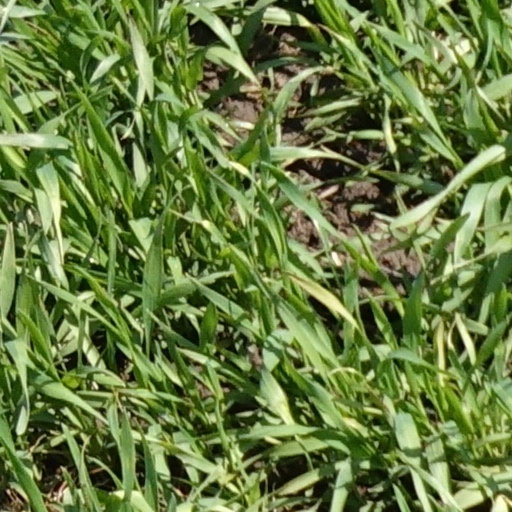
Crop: wheat